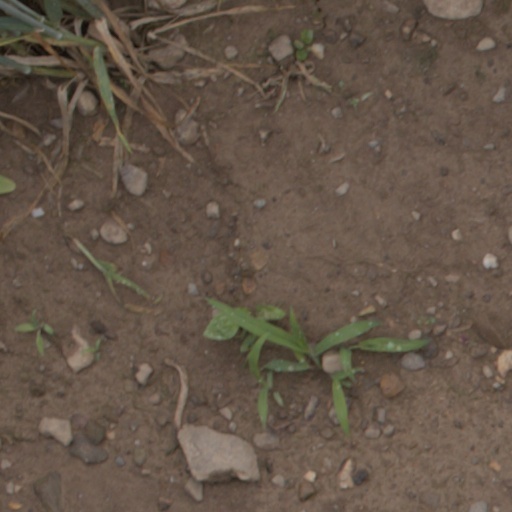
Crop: wheat